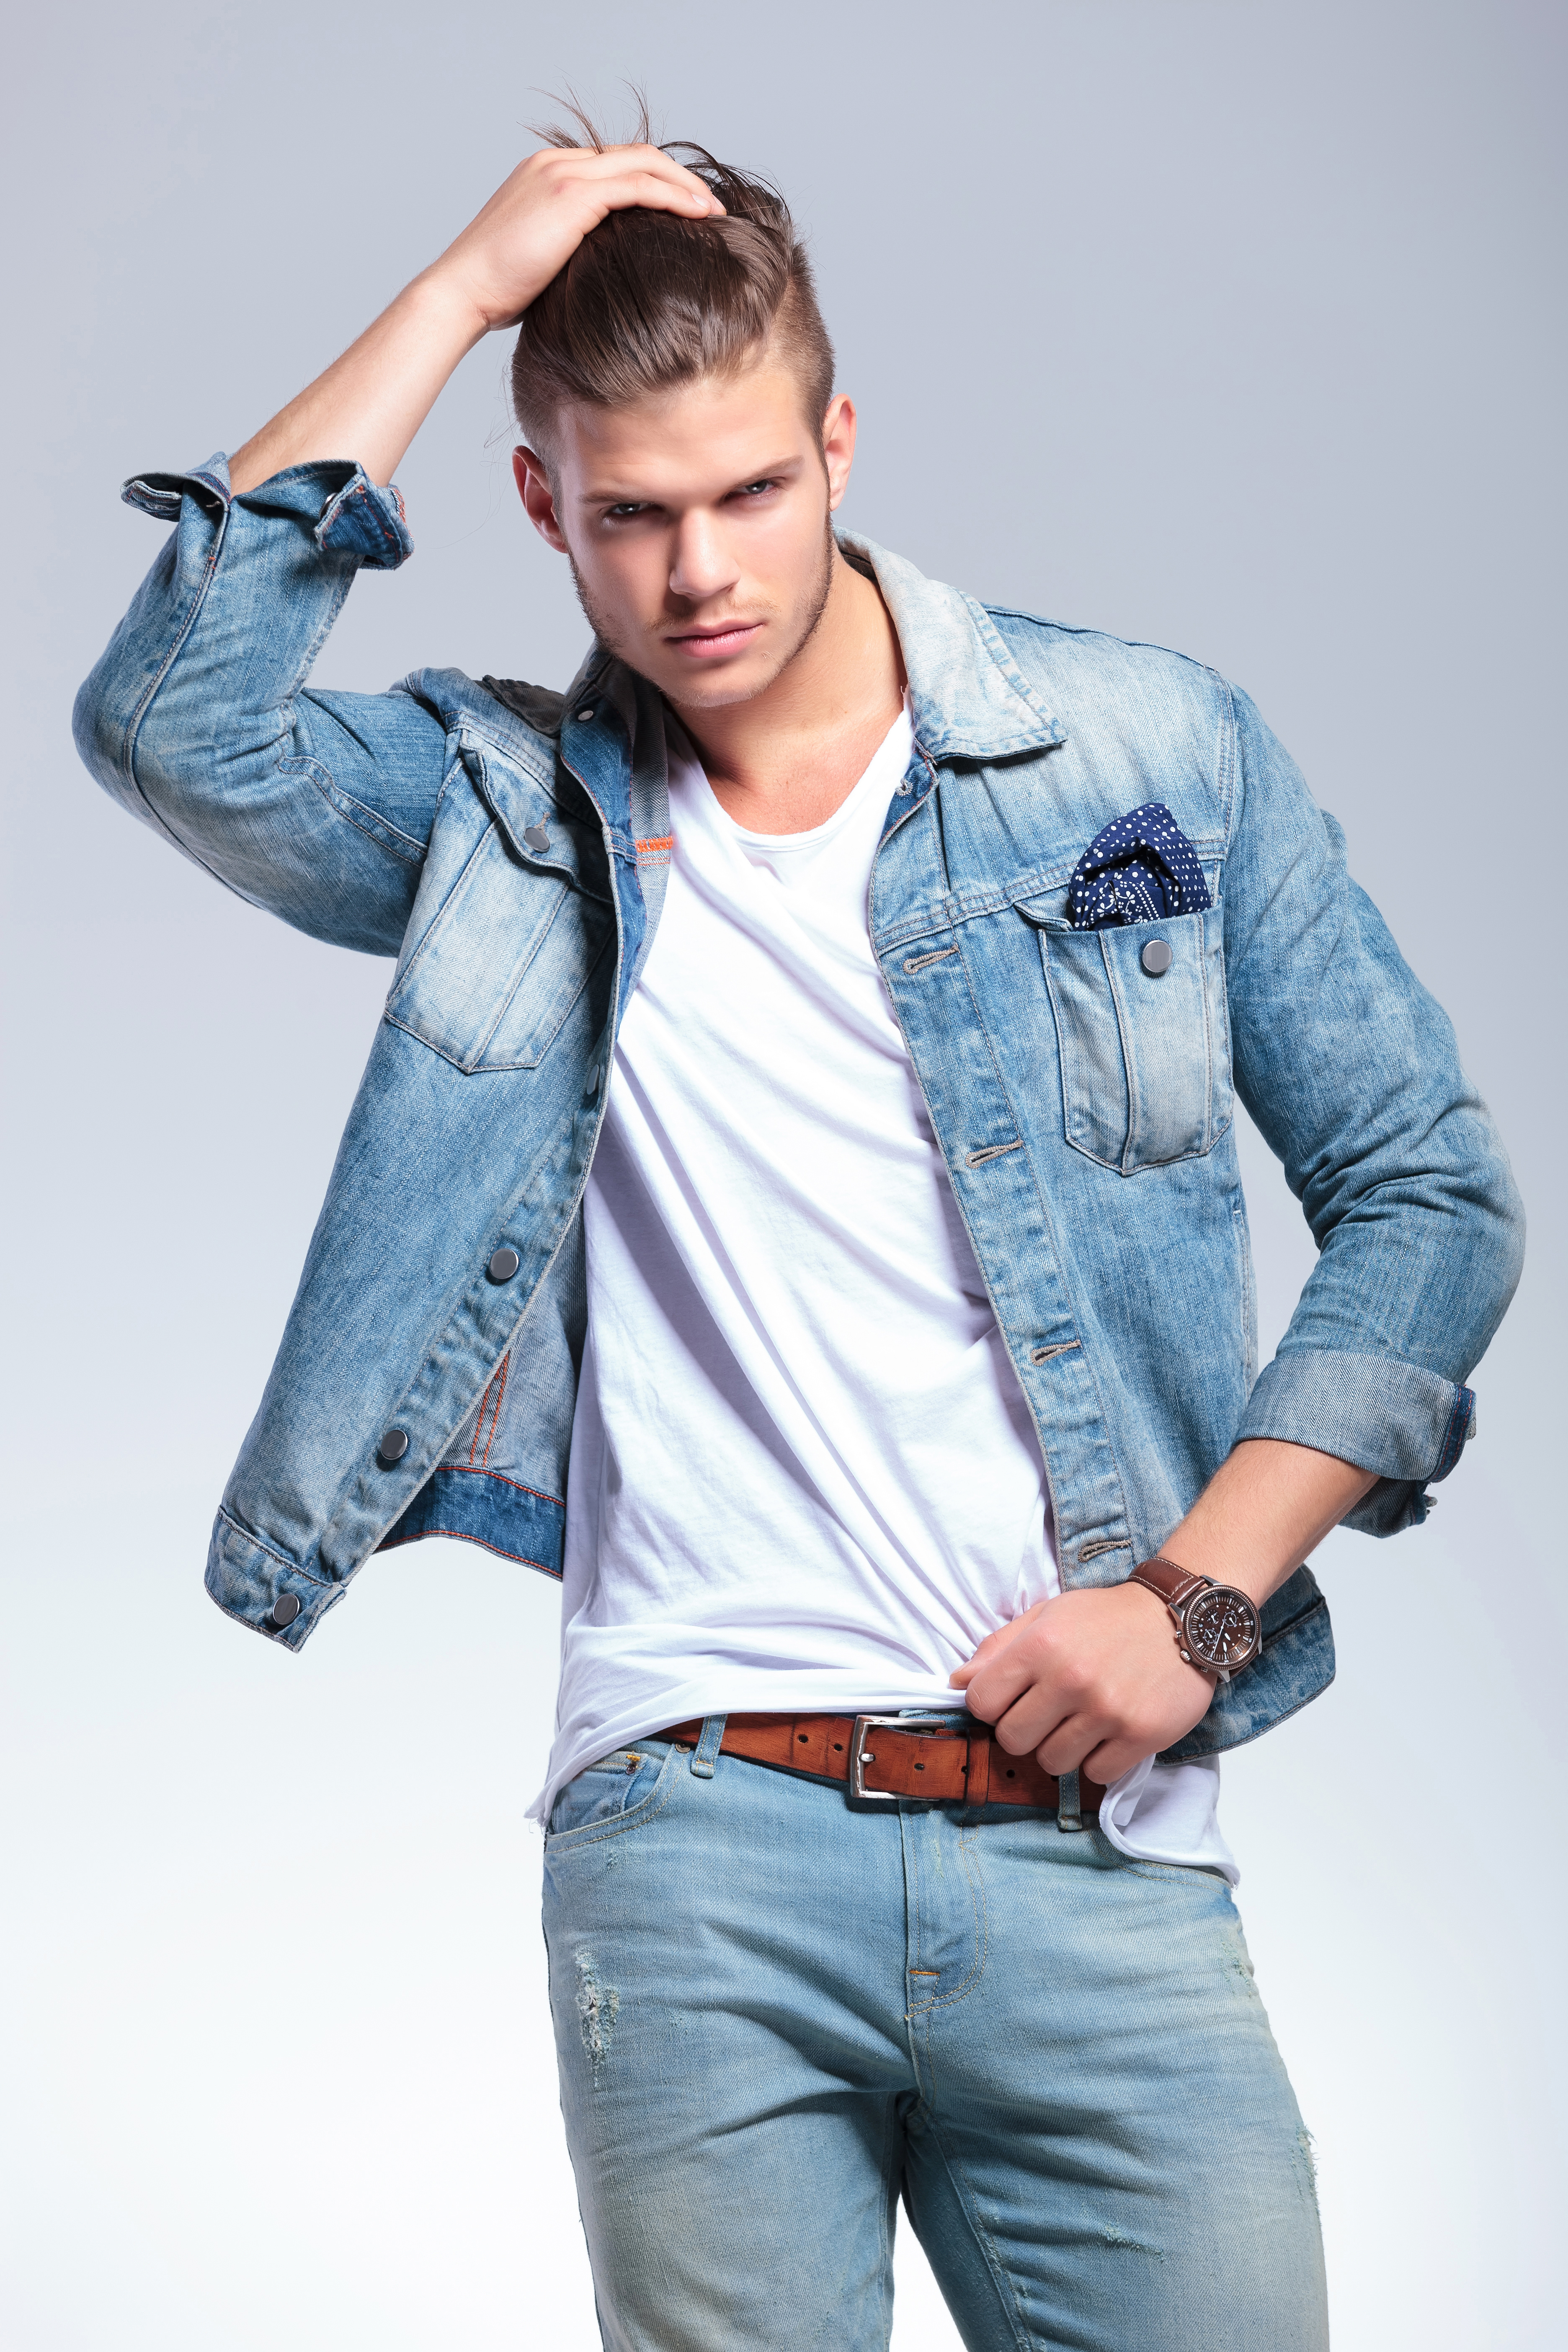
casual, fashion, man, male, model, boy, guy, look, studio, shirt, posing, latin, dramatic, hunk, attractive, beautiful, caucasian, confident, cute, happy, handsome, pose, young, sexy, holding, hand, jeans, hair, long, hairstyle, cool, white, jacket, gorgeous, macho, passes, passing, through, arranging, fixing, adjusting, clothing, arm, denim, sleeve, trousers, collar, dress shirt, textile, pocket, style, elbow, street fashion, muscle, photo shoot, belt, flash photography, photography, fashion design, fashion model, crew cut, top, button, bracelet, quiff, portrait photography, cuff, glove, leather, Caesar cut